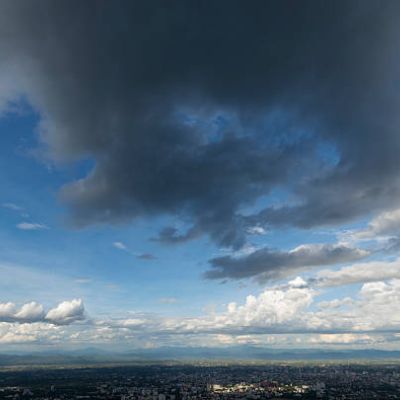
Cloud type: Altostratus (As)